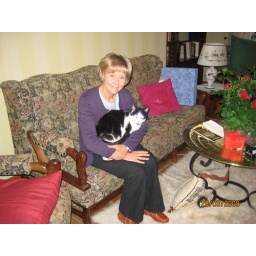
That cat again in Fanchette's sitting room